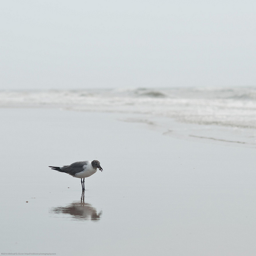
Seagull standing on wet sand on a beach.
A single bird is standing on the sand by the ocean.
A bird standing on a wet sandy beach next to the ocean.
A bird standing alone on a cloudy beach
A seagull is standing on wet sand at the beach.